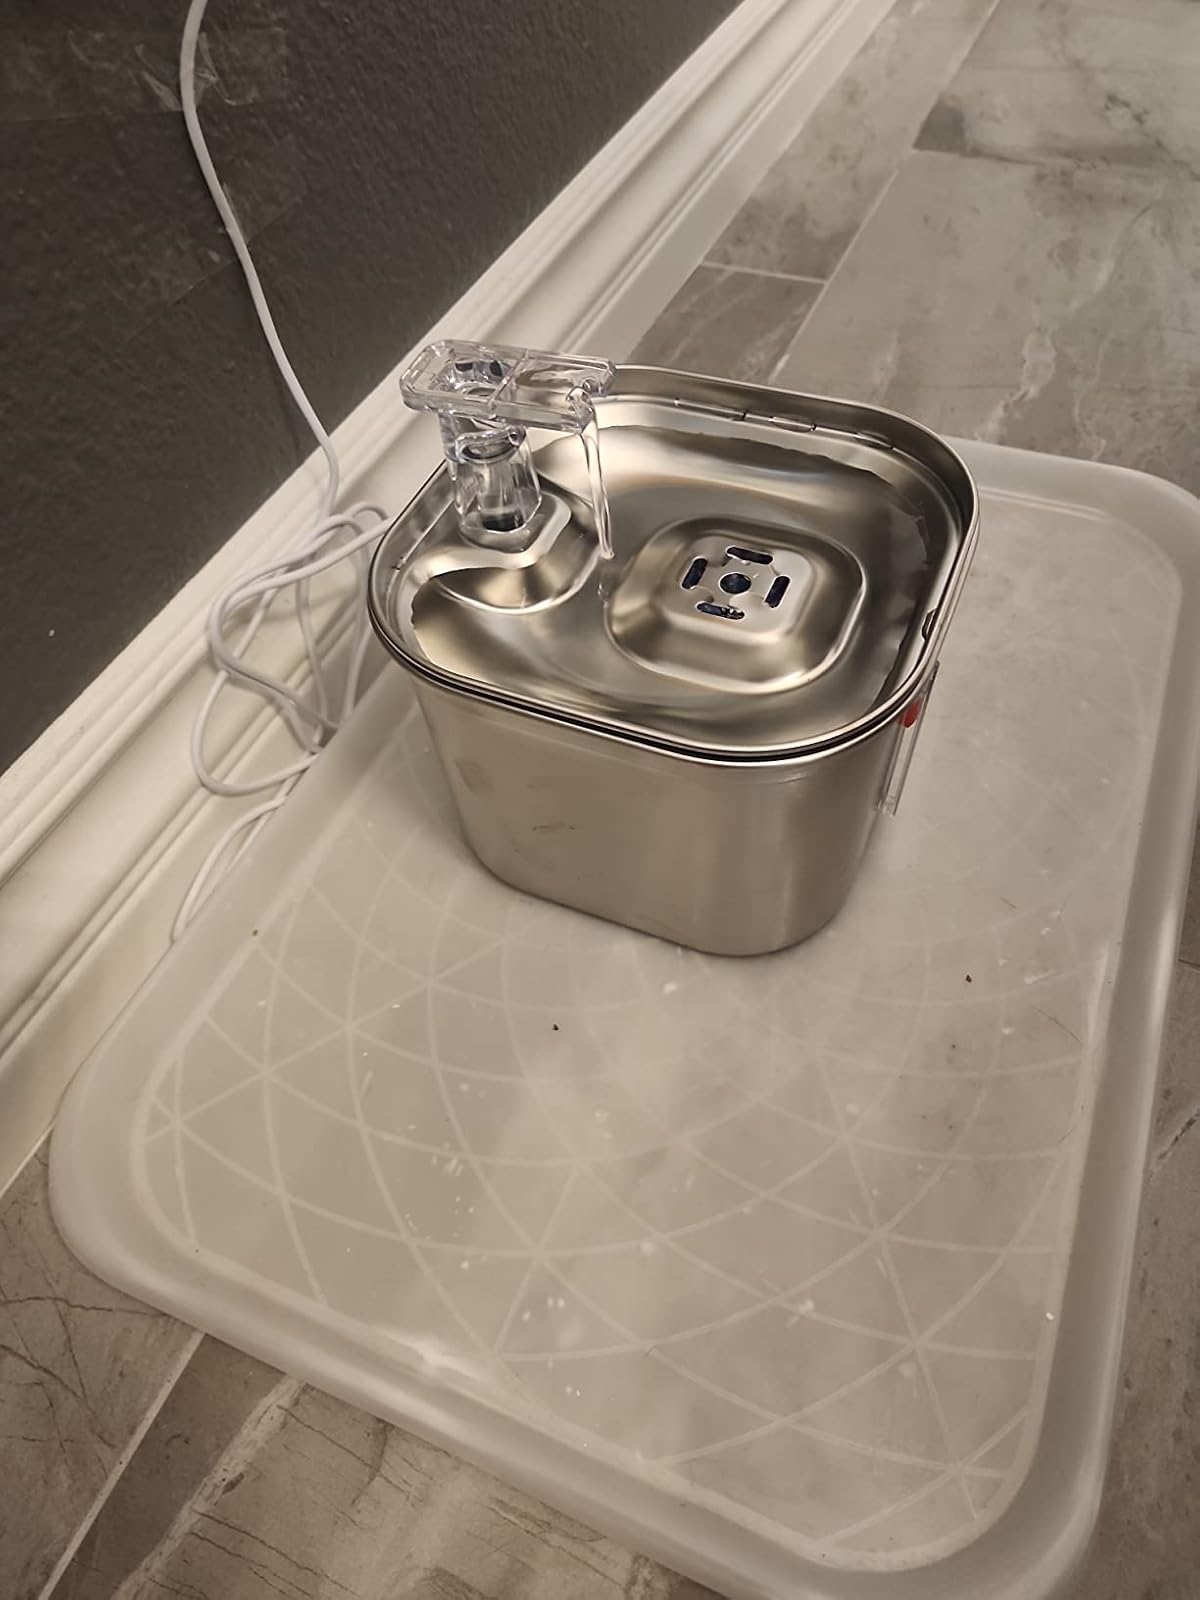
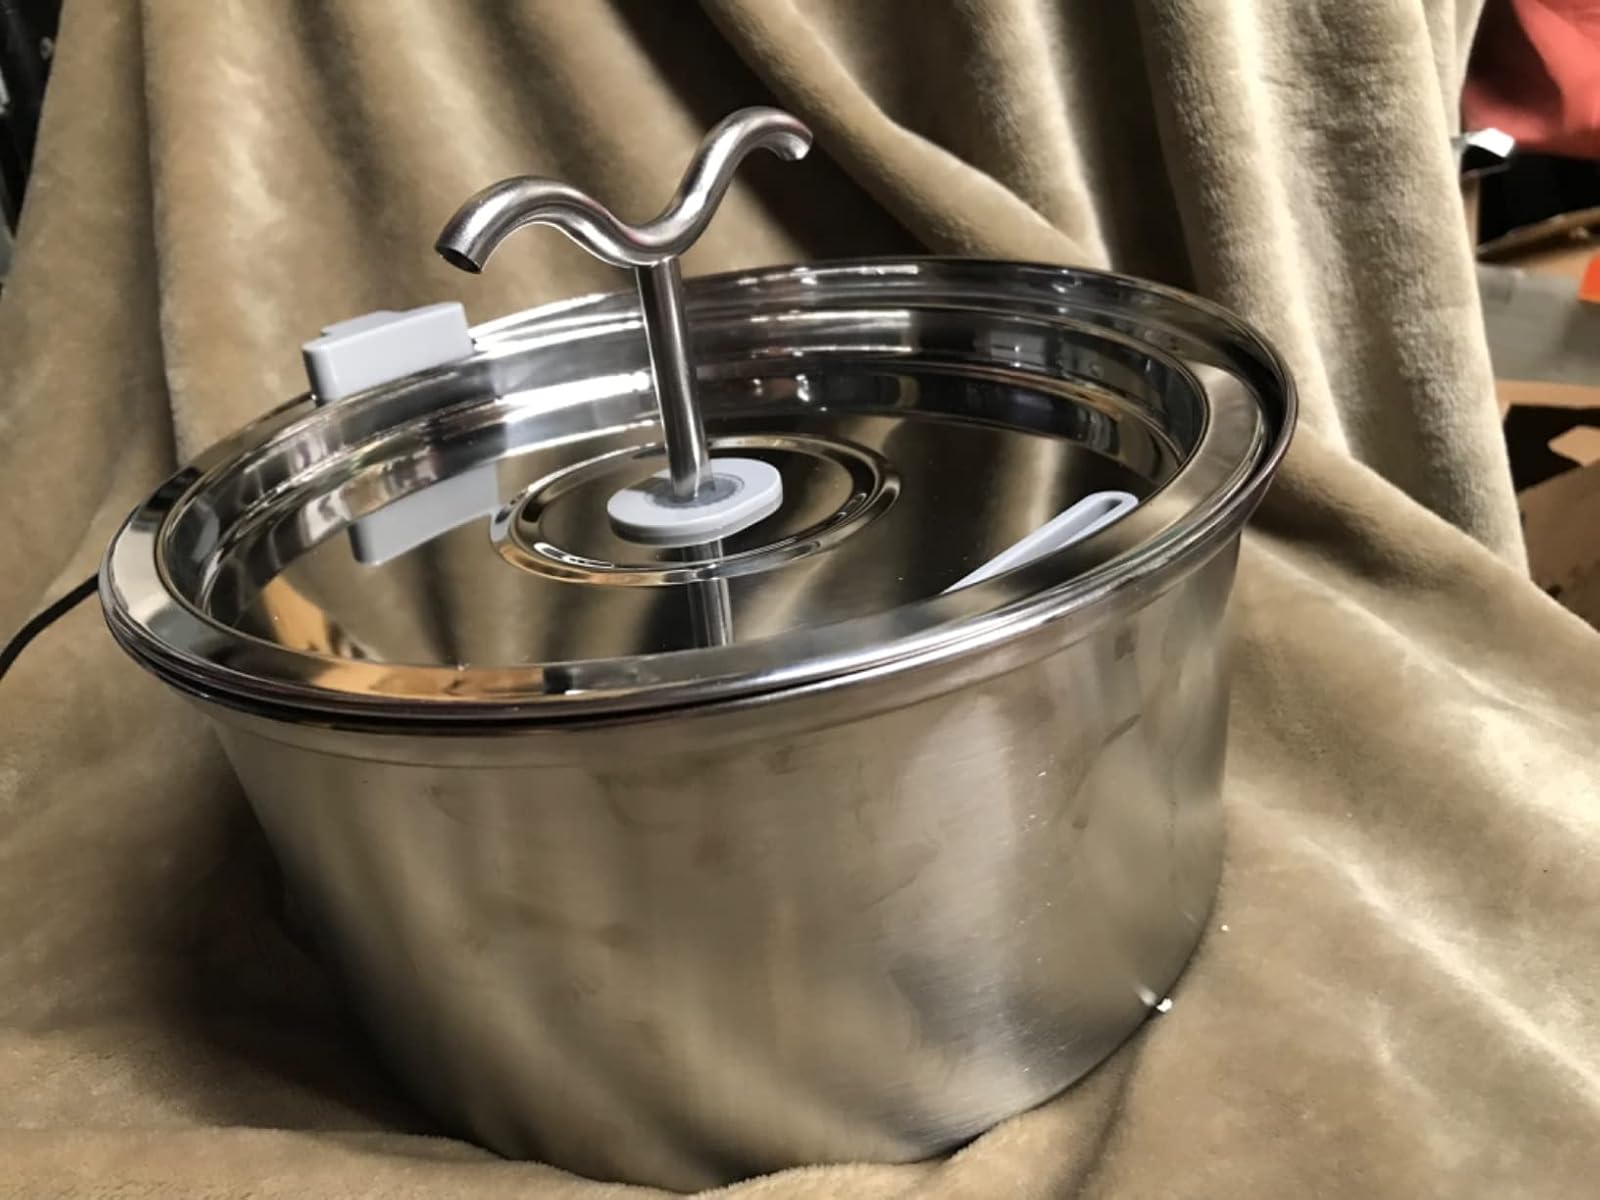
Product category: items_bowl
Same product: no